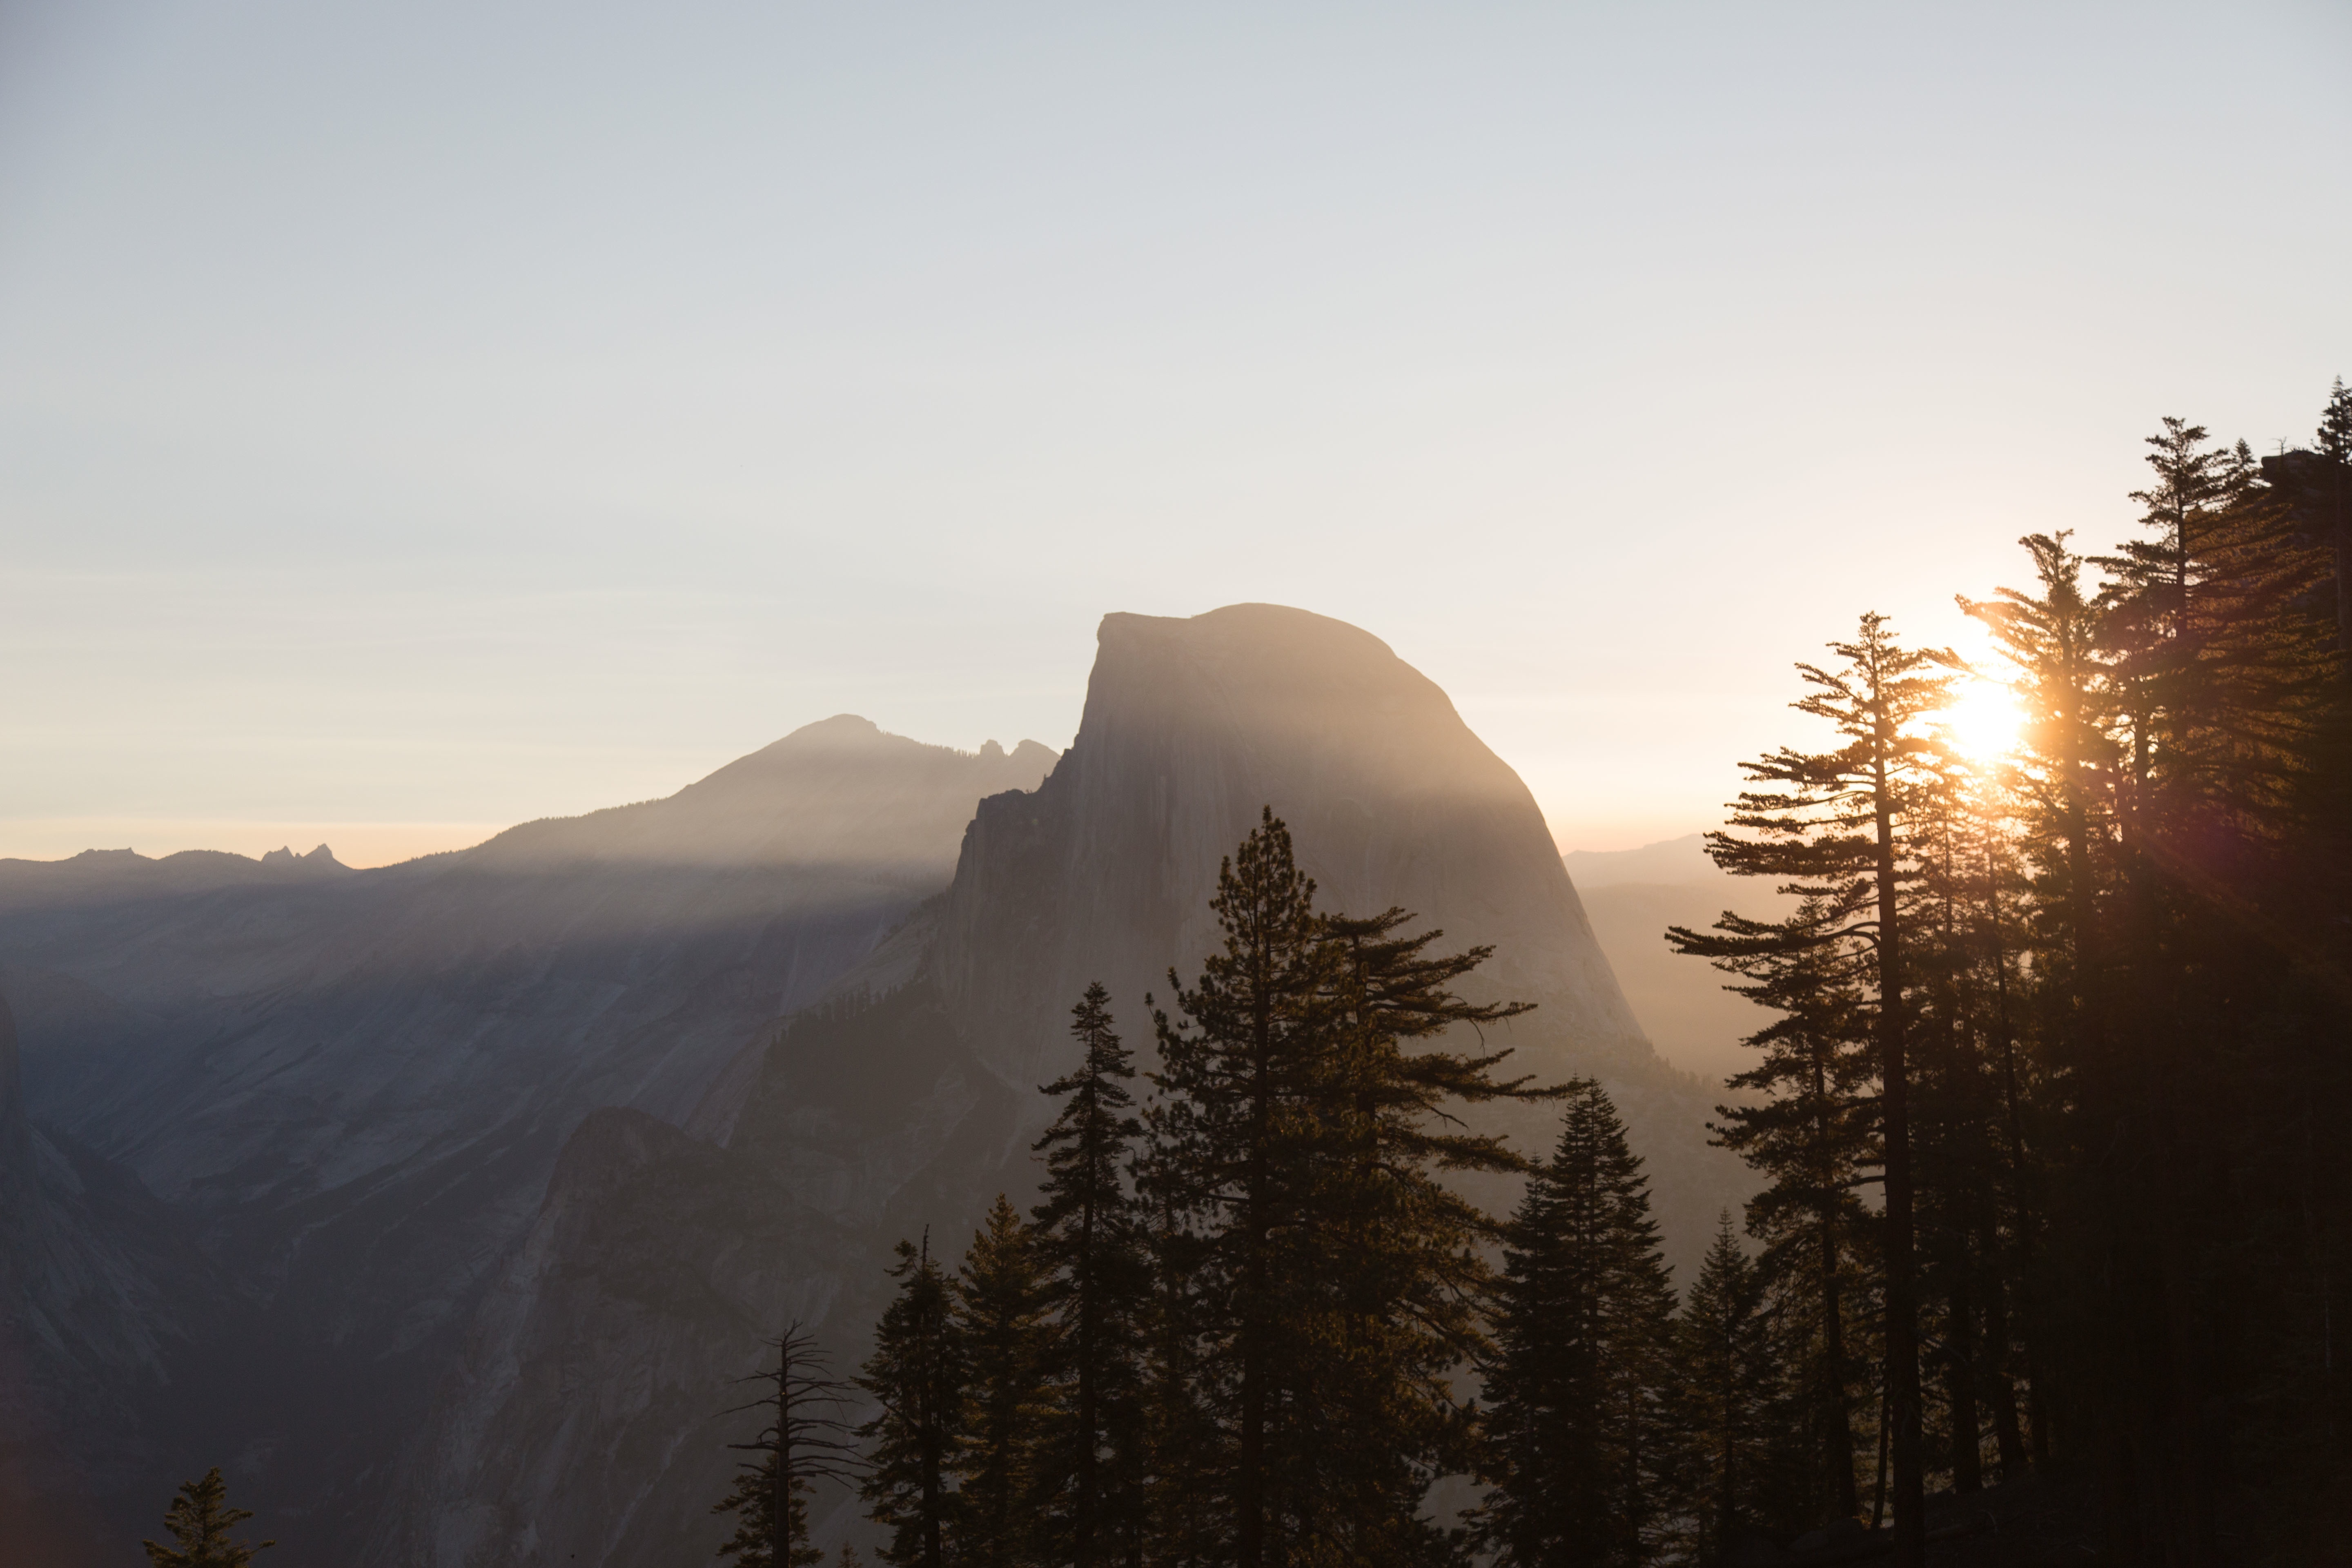
landscape, nature, rock, wilderness, mountain, snow, sun, fog, sunrise, sunset, mist, sunlight, morning, hill, dawn, peak, valley, mountain range, cliff, dusk, high, scenic, weather, usa, landmark, tourism, california, ridge, summit, yosemite national park, half dome, famous, granite, destination, landform, ti sa ach, geographical feature, atmospheric phenomenon, mountainous landforms